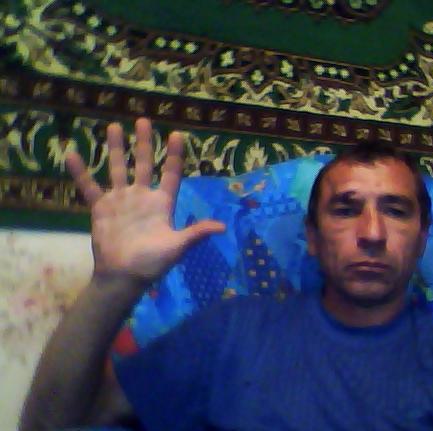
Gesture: palm